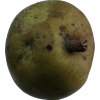
Label: pear